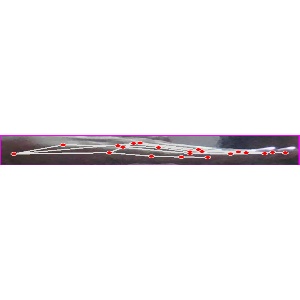
अक्षर: ज